GNU Radio

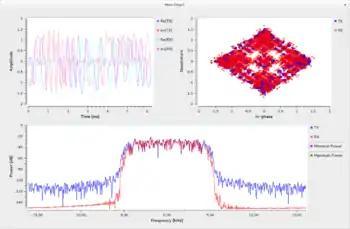
GNU Radio plotting demodulated radio samples.

The GNU Radio software provides the framework and tools to build and run software radio or just general signal-processing applications. The GNU Radio applications themselves are generally known as "flowgraphs", which are a series of signal processing blocks connected together, thus describing a data flow.